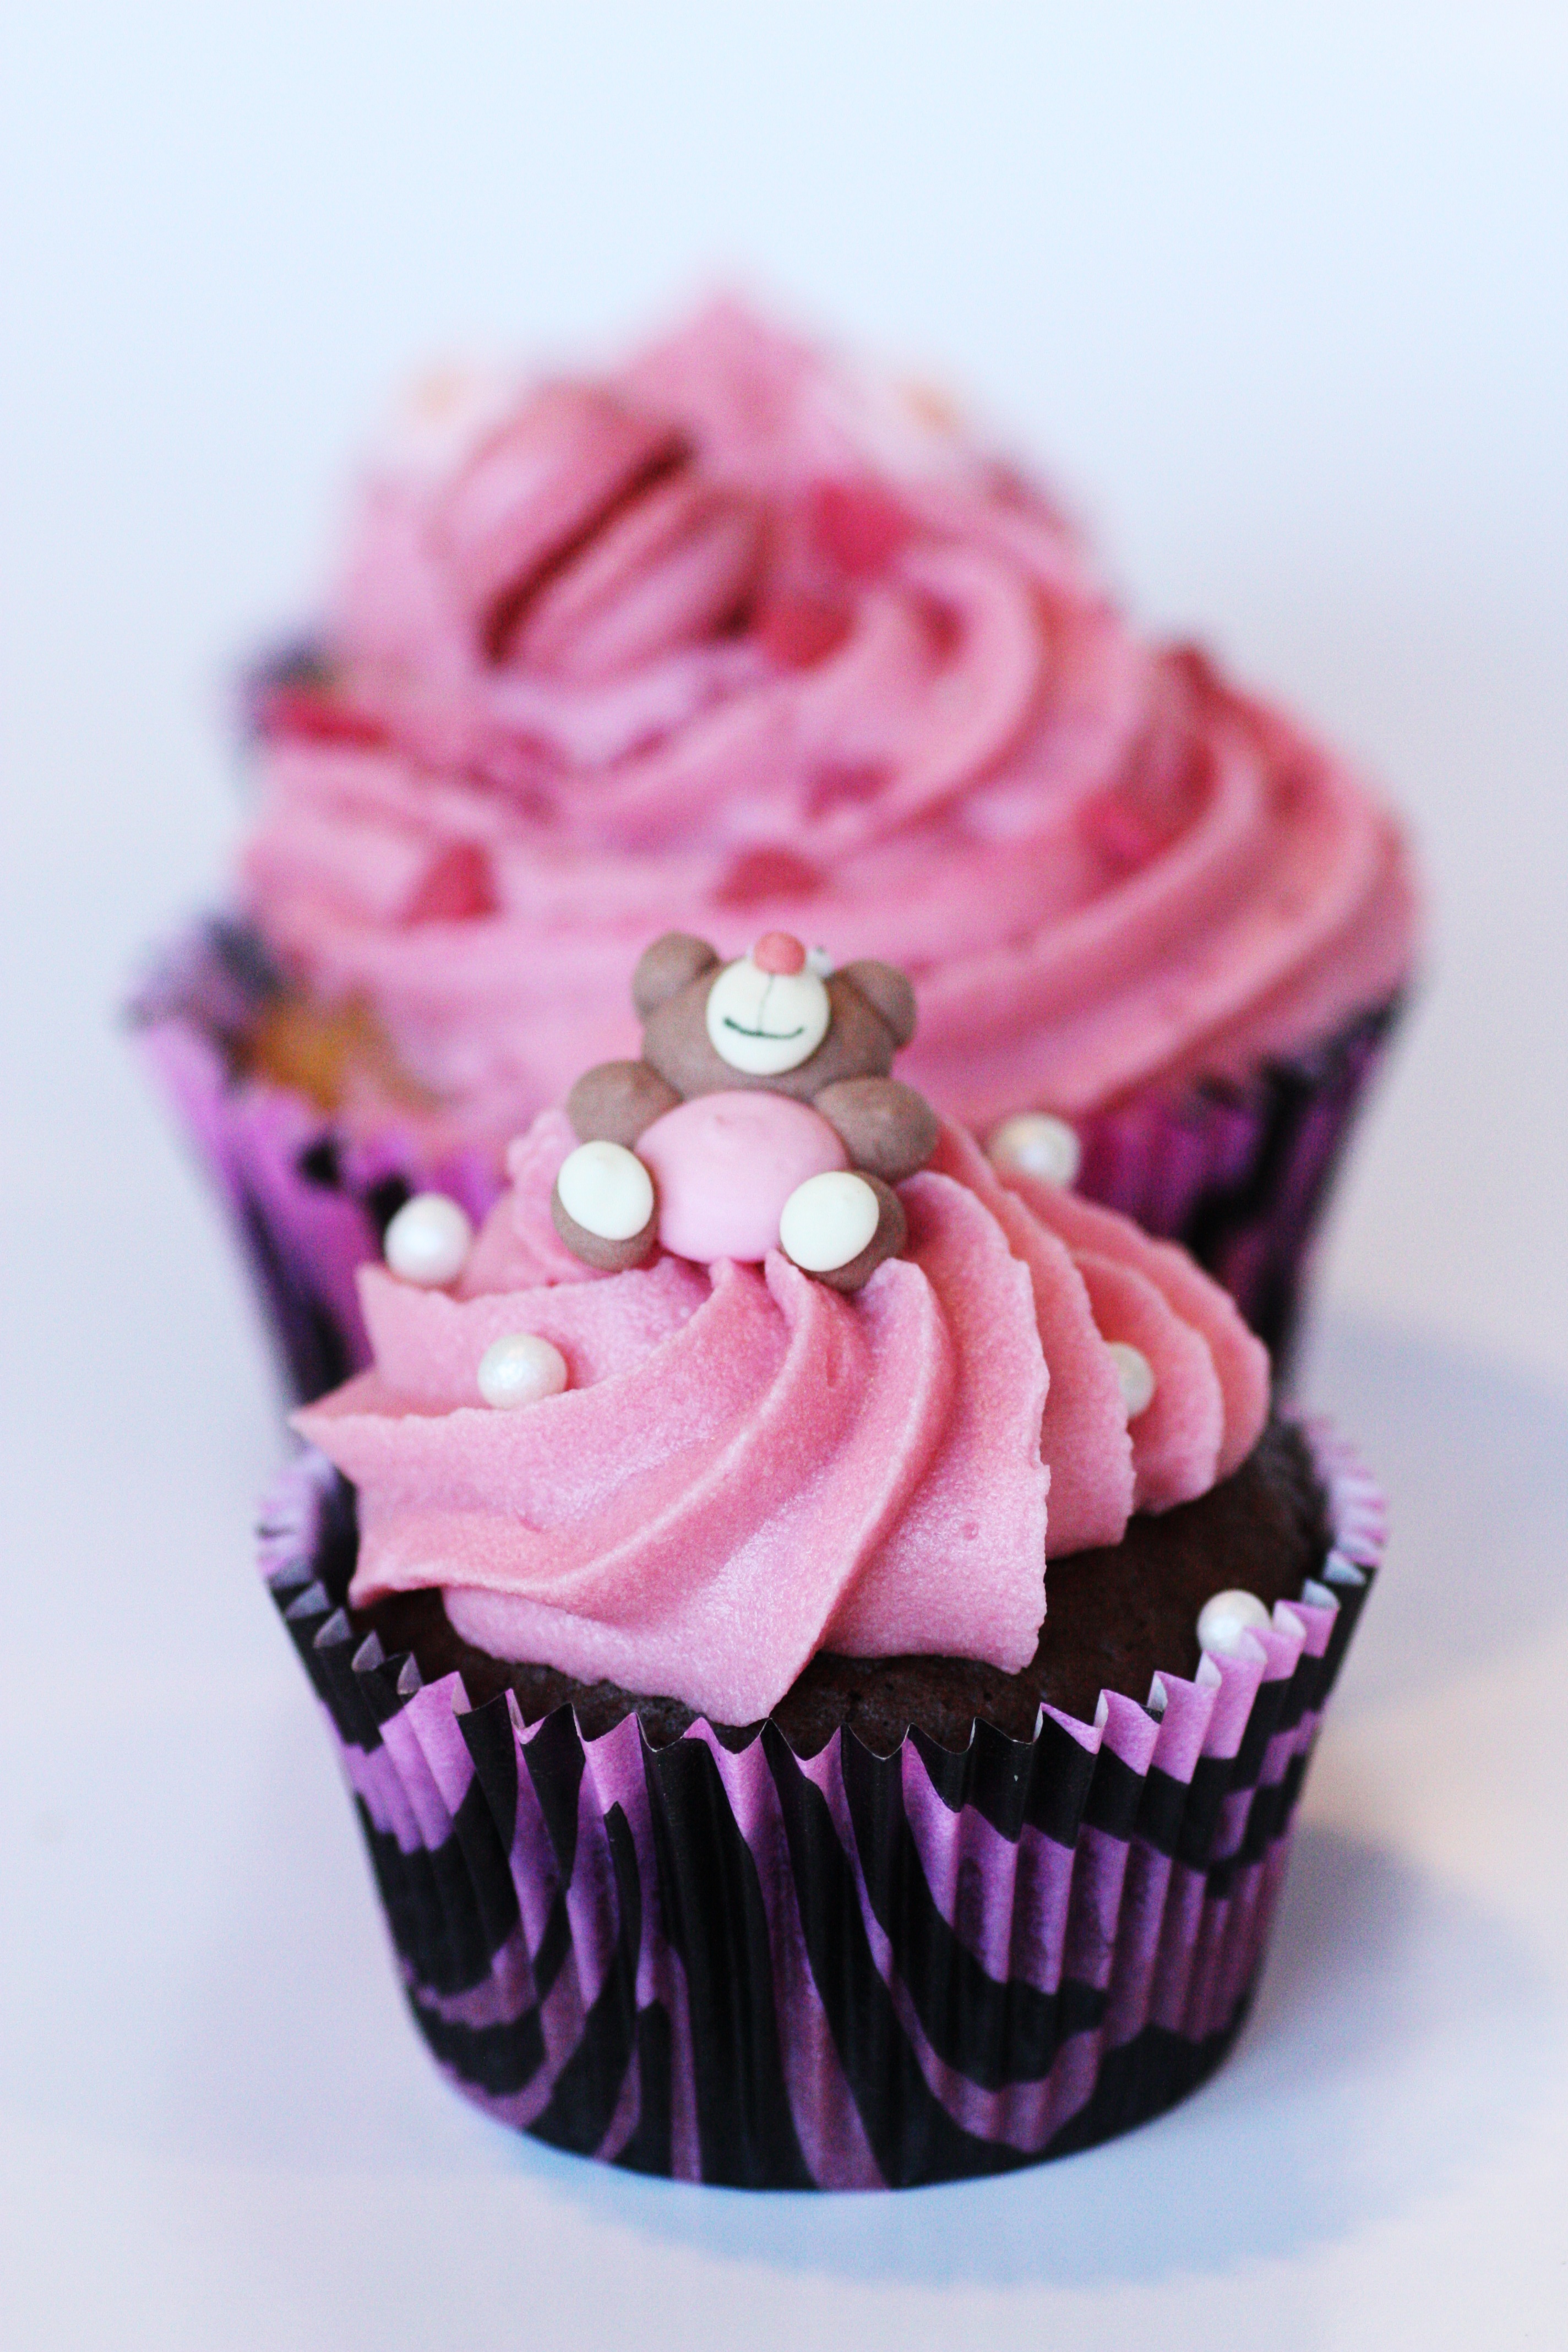
flower, petal, food, produce, pink, cupcake, frosting, dessert, cream, cake, teddy bear, muffin, colors, icing, sweetness, sprinkles, muffins, flavor, batch, buttercream, cake decorating, cake decorations